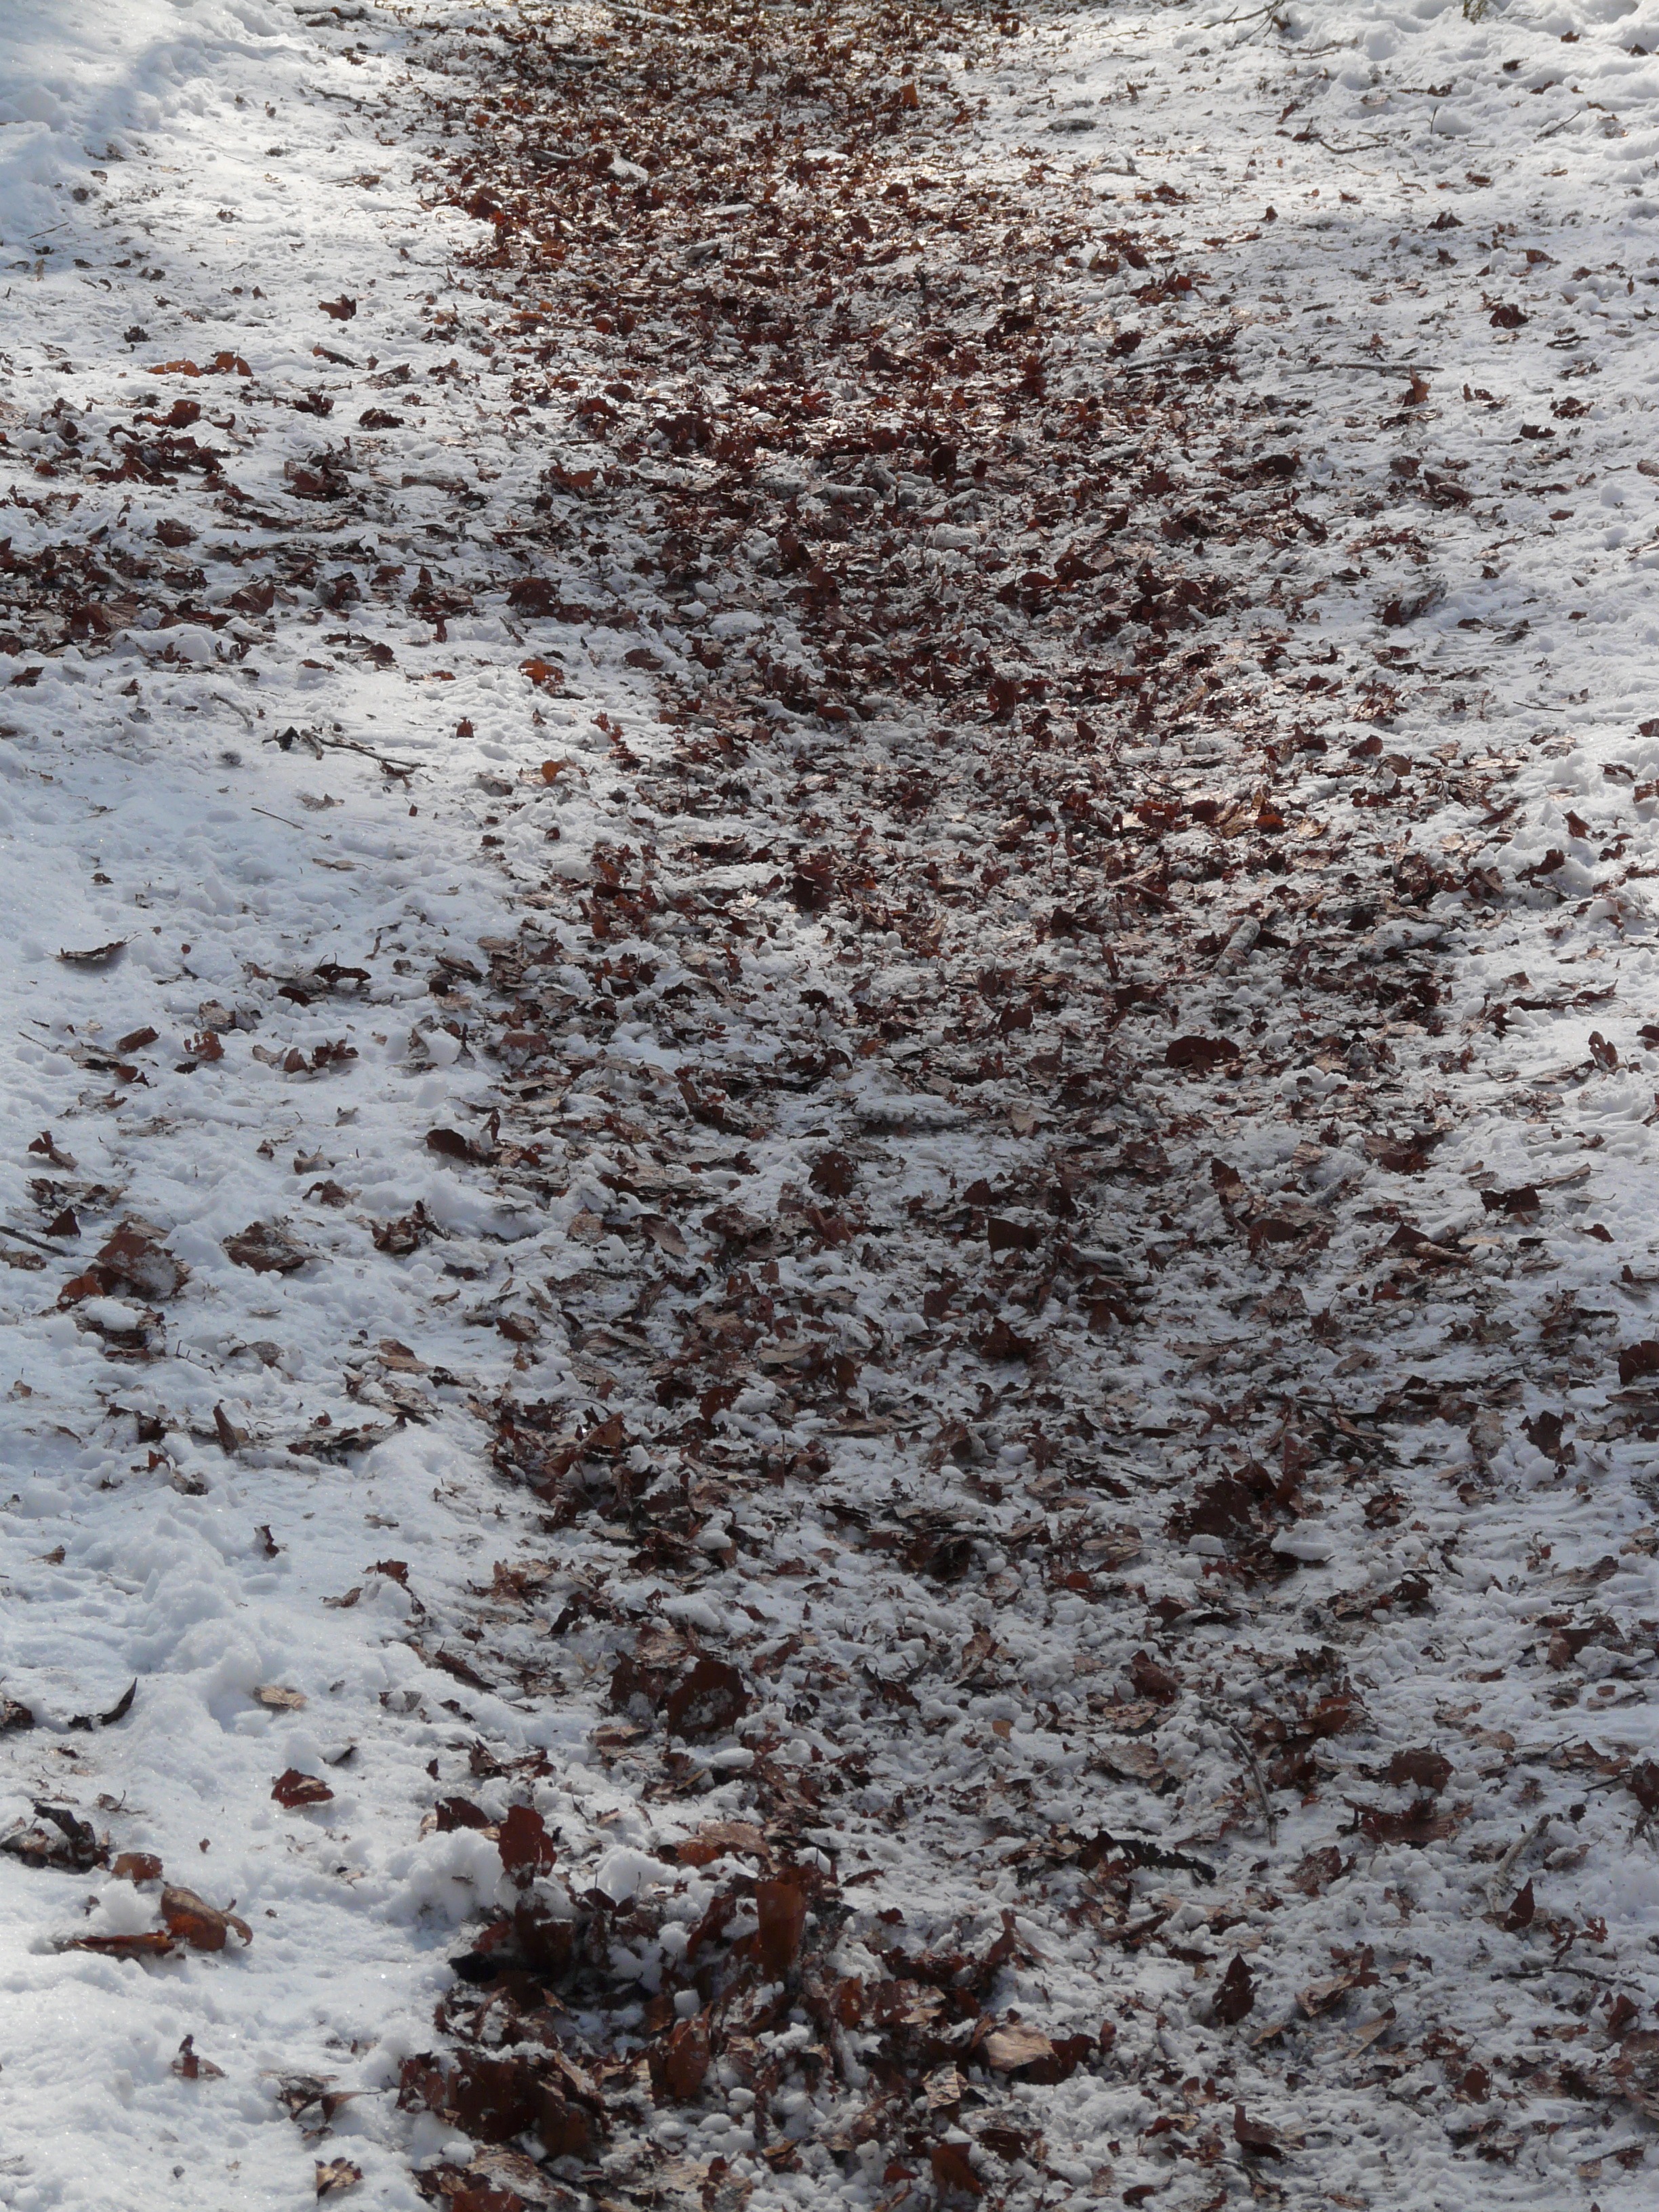
tree, branch, snow, cold, winter, plant, wood, trail, white, texture, leaf, run, frost, wall, ice, weather, soil, snowy, season, wintry, freezing, rain and snow mixed